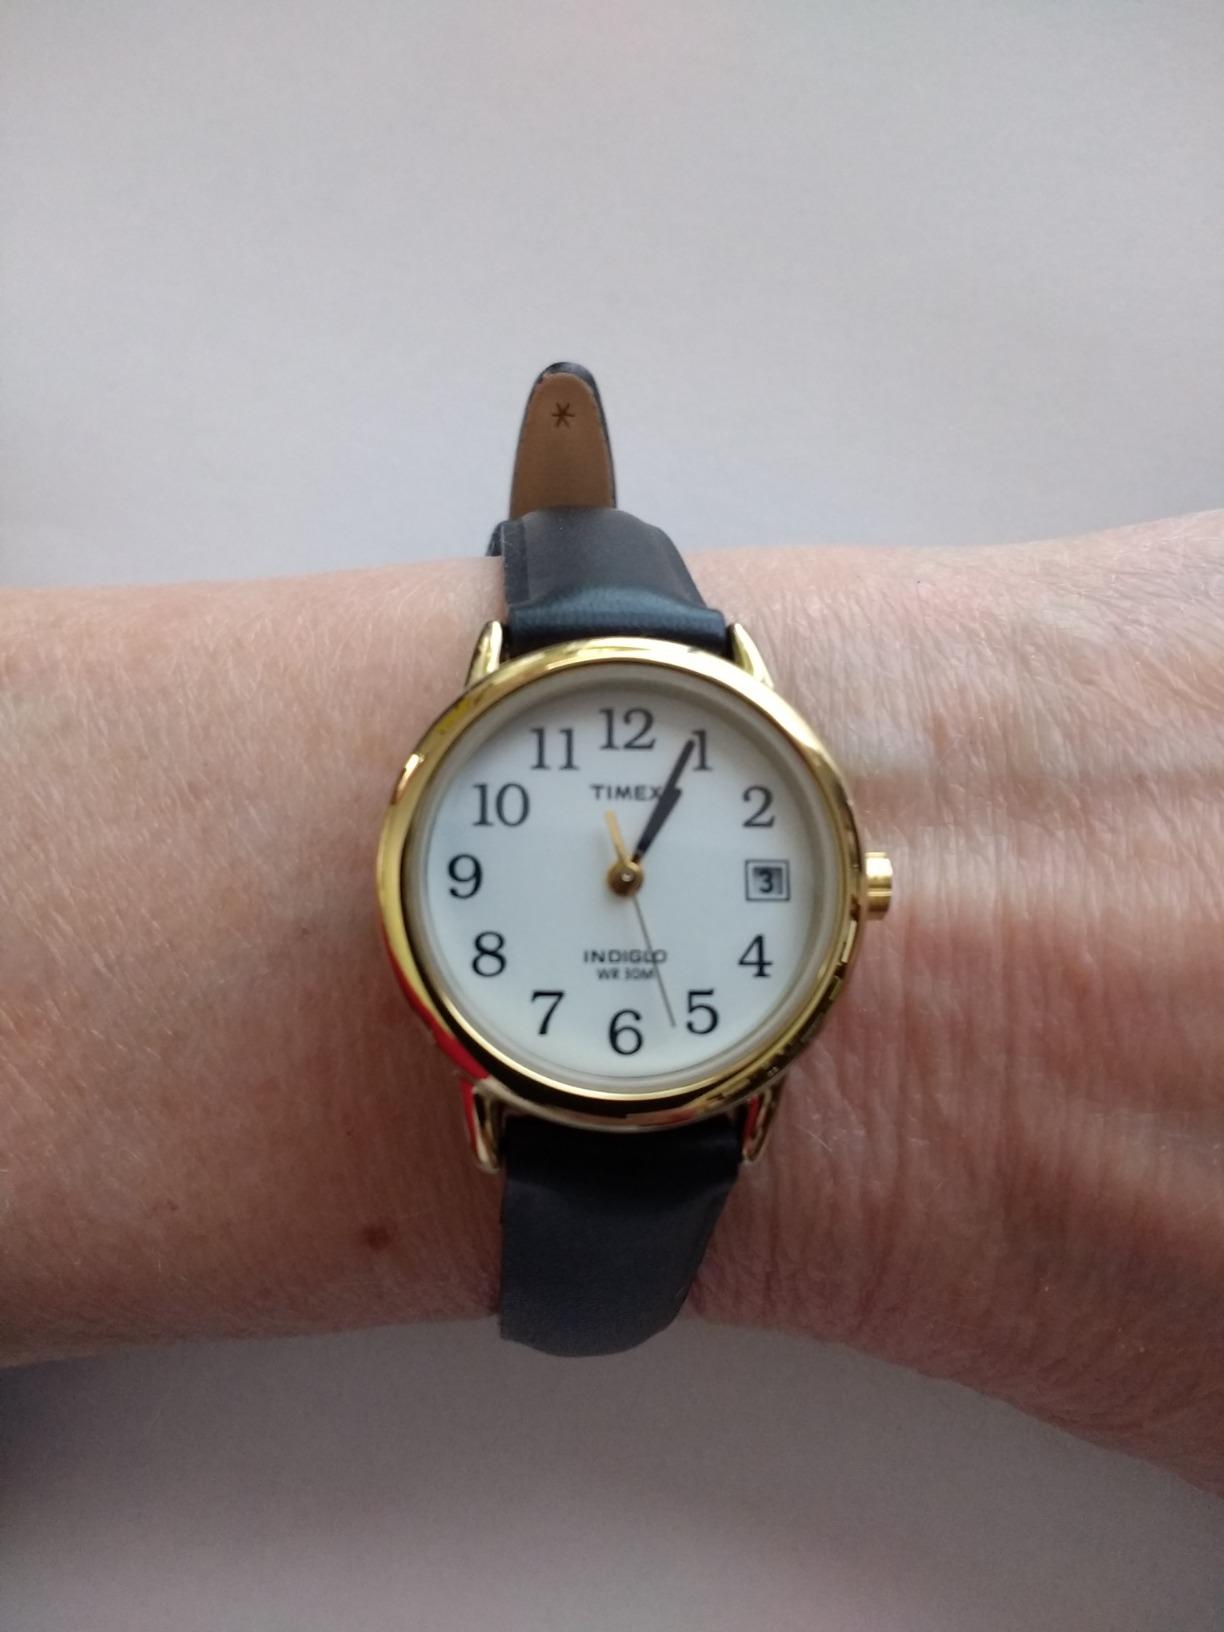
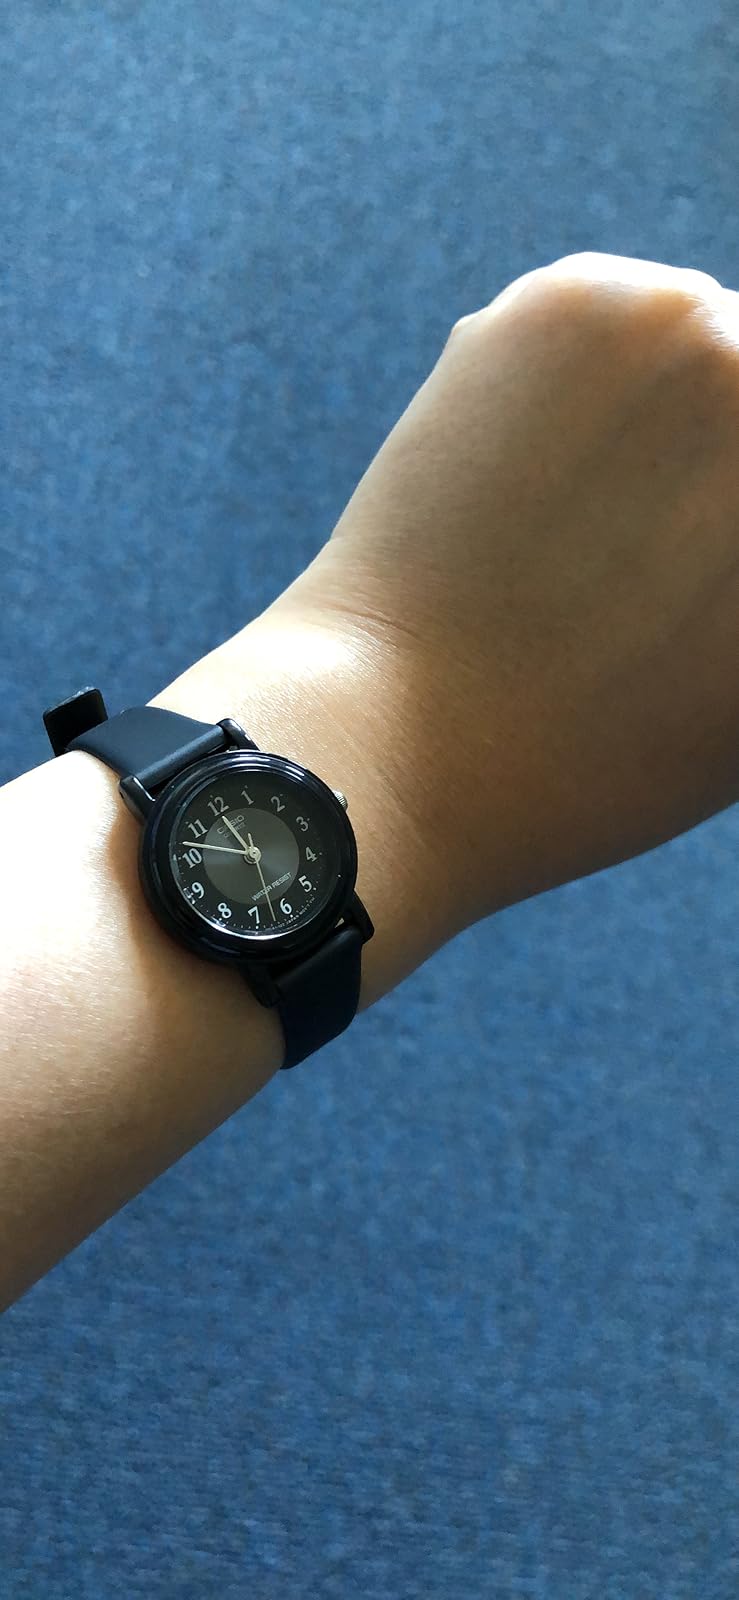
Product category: accessories_watch
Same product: no